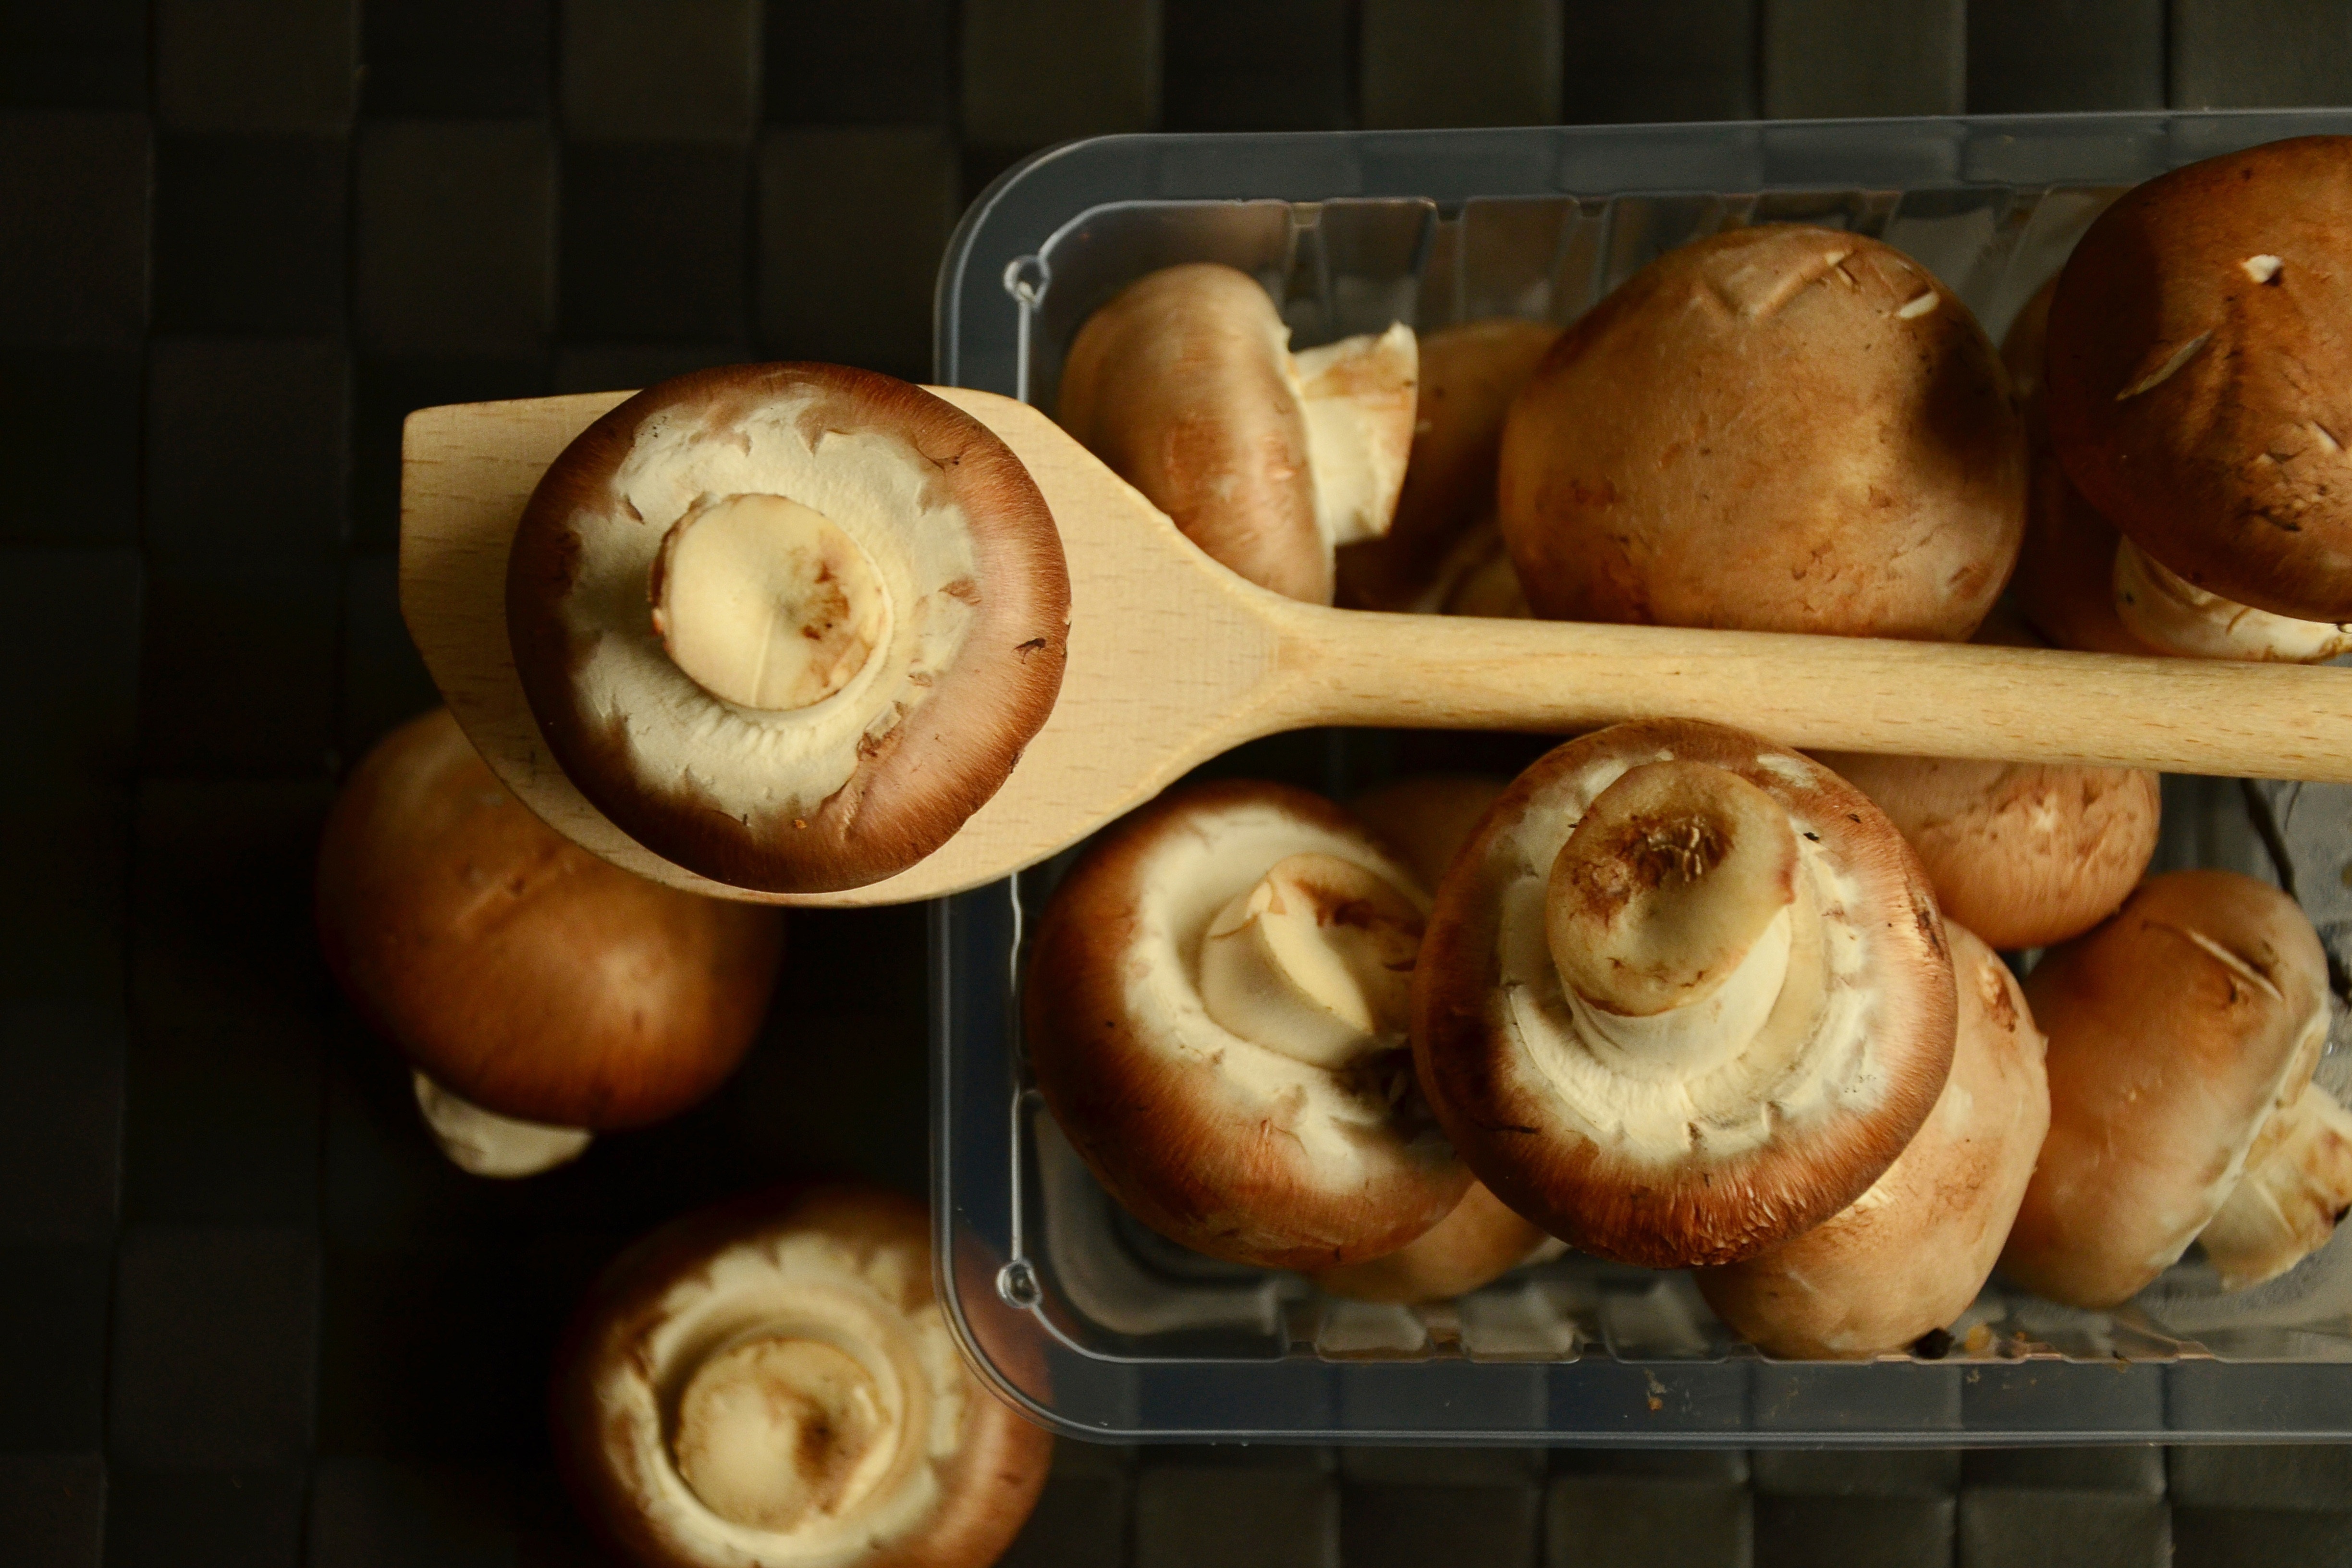
food, ingredient, dish, cuisine, baking, produce, side dish, bread, baked goods